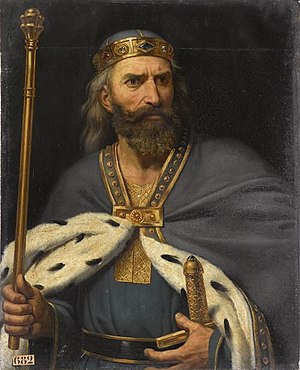
Frankrigs monarker / Det Frankiske Imperium / Bosonid-dynastiet (923–936)
Frankrigs monarker tæller de monarker, der har været af Kongeriget Frankrig og dets forgængere, som regerede fra oprettelsen af Frankerriget i 486 med flere afbrydelser til Det andet franske kejserriges fald i 1870.